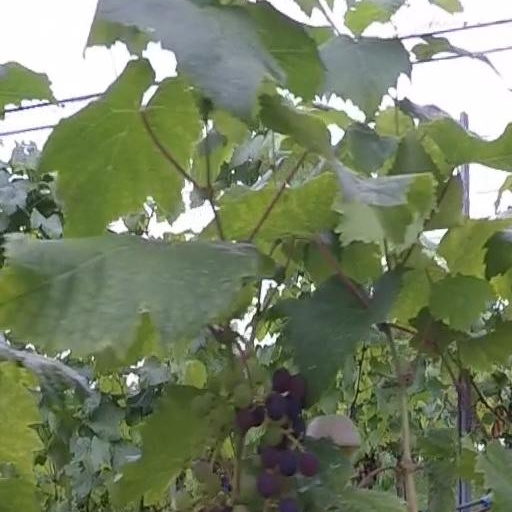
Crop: grape